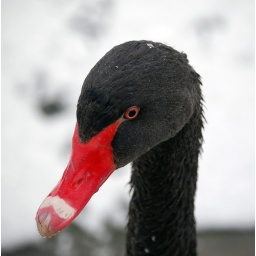
svartski, black swan in snow